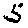
Label: 5